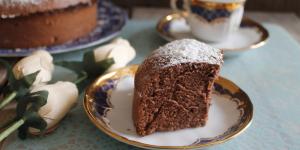
bizcocho de chocolate sin yogur